Subterranean New York City

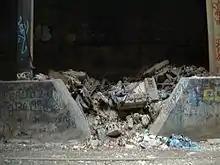
Demolished shantytown in the Freedom Tunnel in Manhattan.

Streams, springs and swamps were once a more prominent feature in New York City. Manhattan for instance has numerous tidally-affected streams that run beneath street level, their existence sub-surface due to development. An example is the Minetta Brook which exists beneath Minetta Lane in Greenwich Village. Water seepage is a problem in the underground spaces of New York and pumping is necessary to divert it elsewhere. The predominant bedrock underneath New York City is Manhattan Schist.